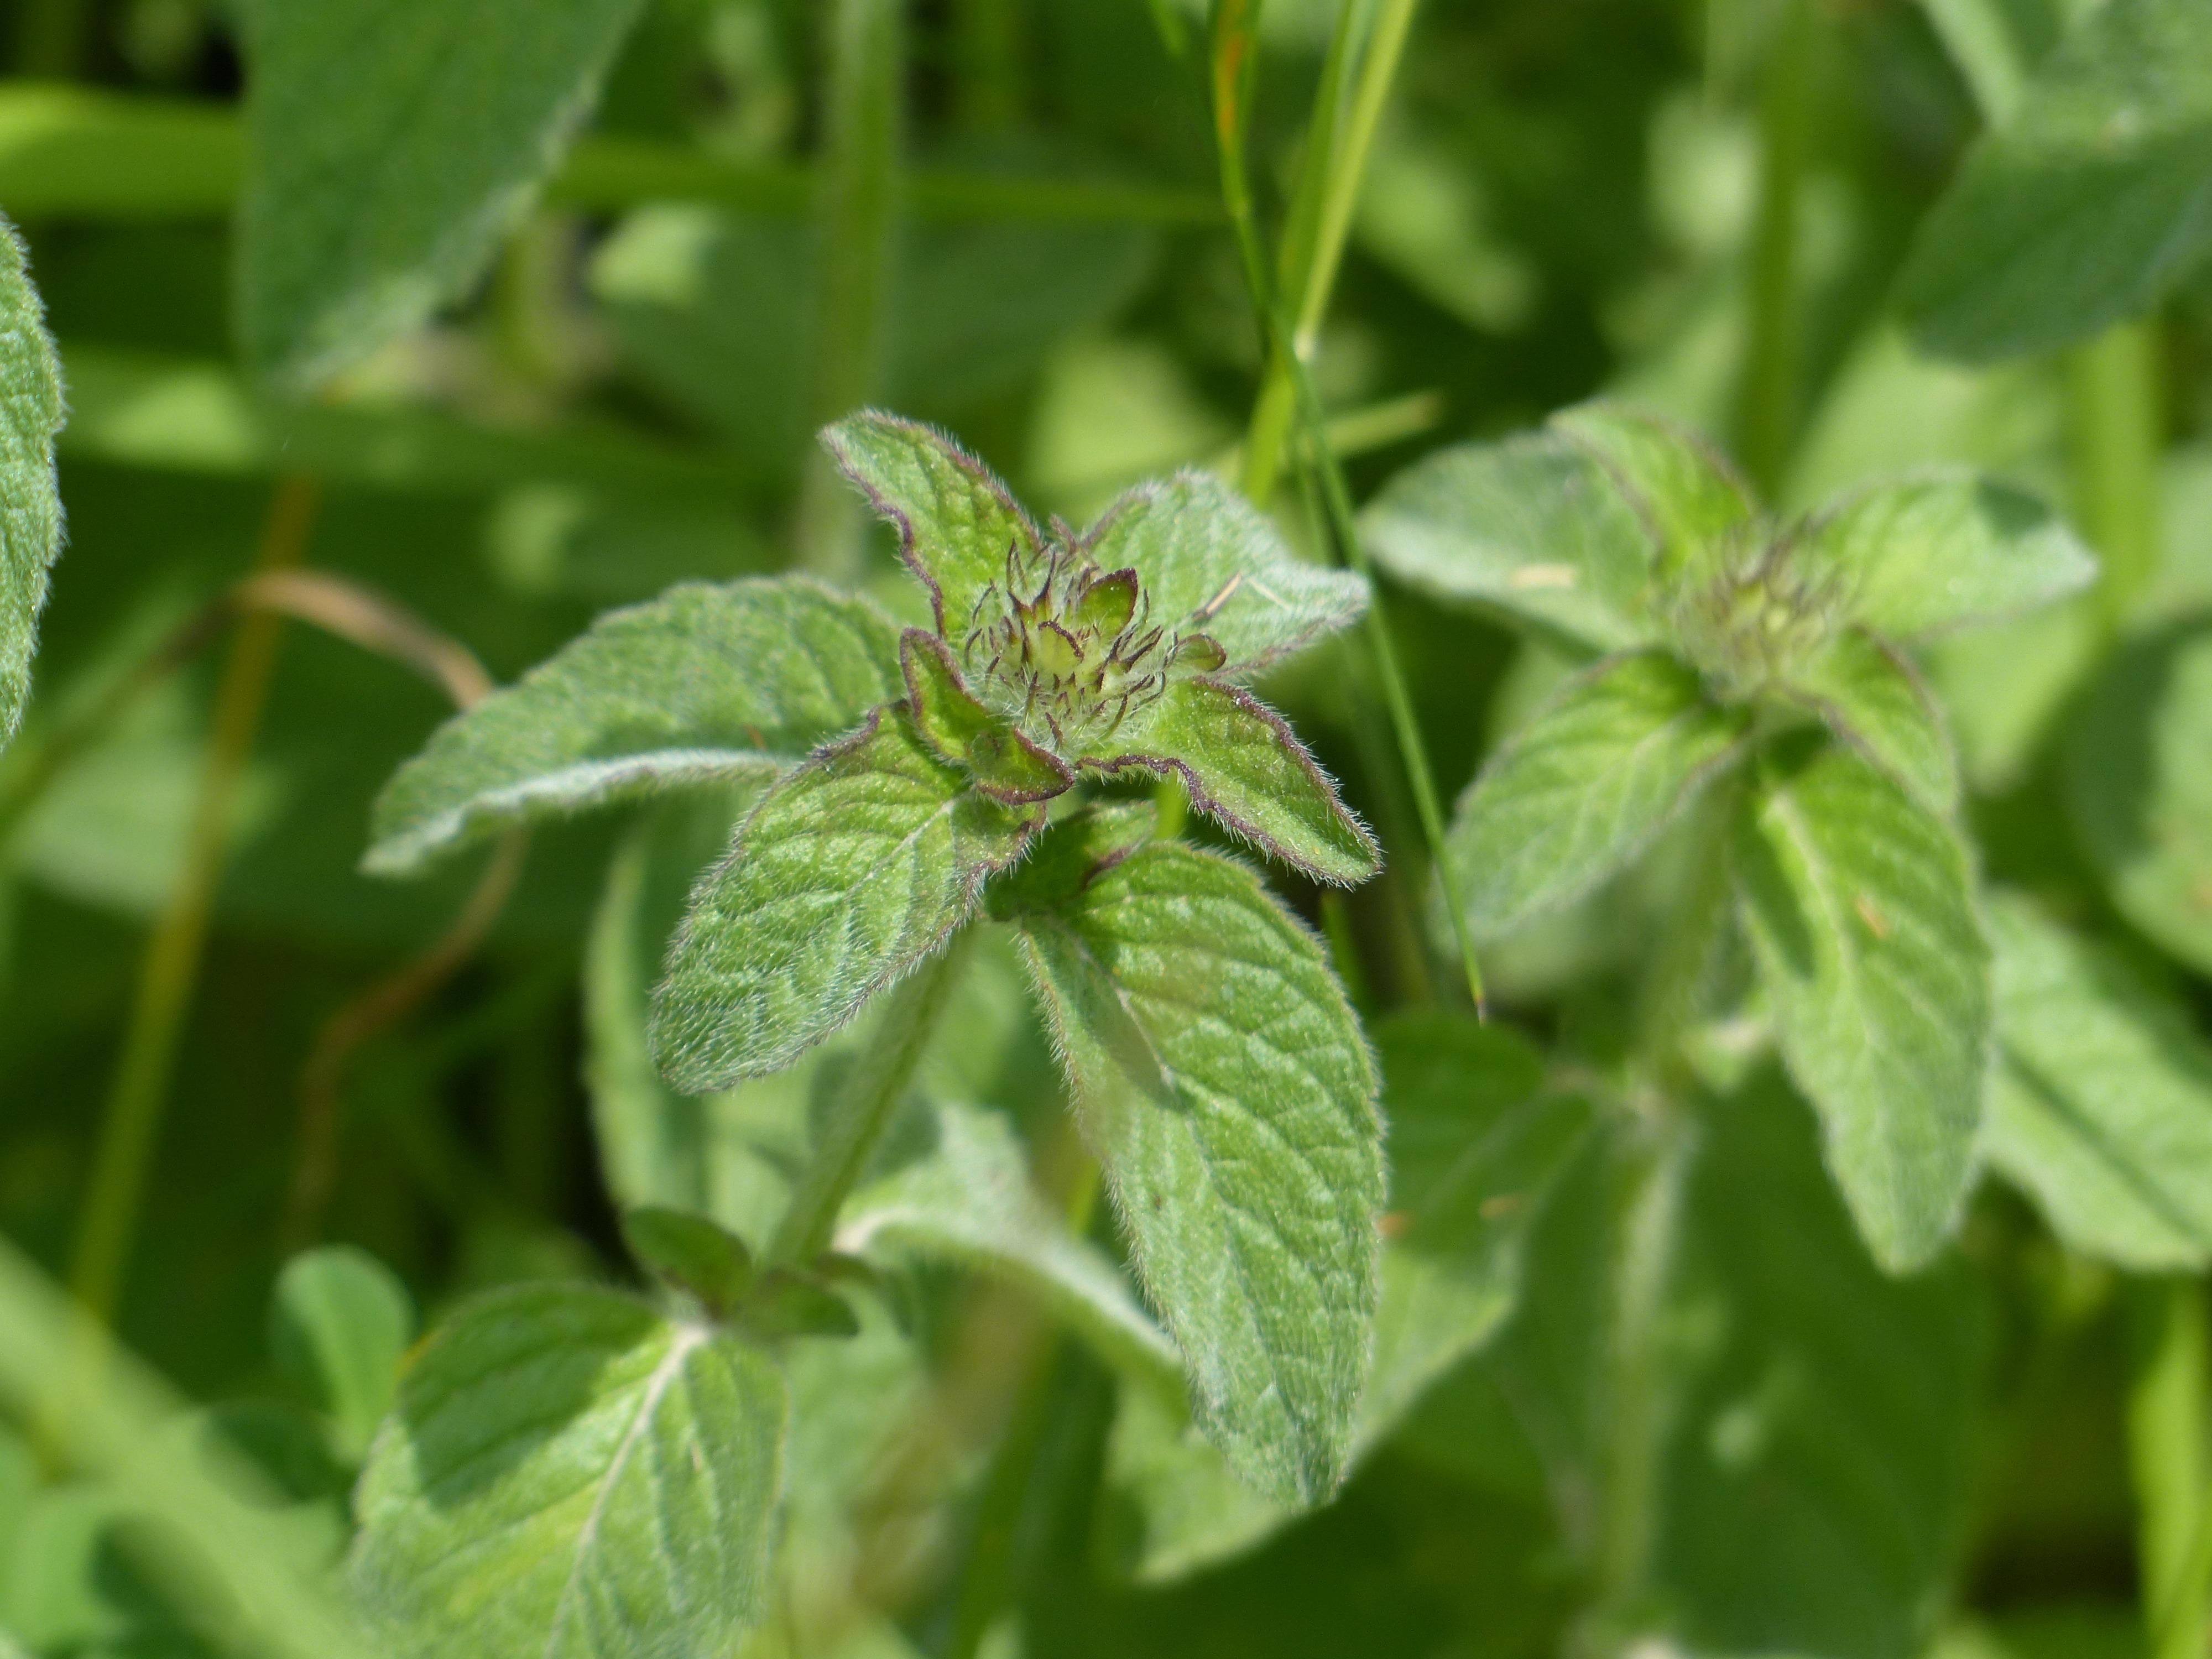
plant, leaf, flower, green, fluffy, herb, produce, mint, leaves, hairy, kitchen herb, flowering plant, lamiaceae, wild herb, lip flowering plant, red border, origanum, annual plant, land plant, mentha, water mint, dost, mentha aquatica, bach mint